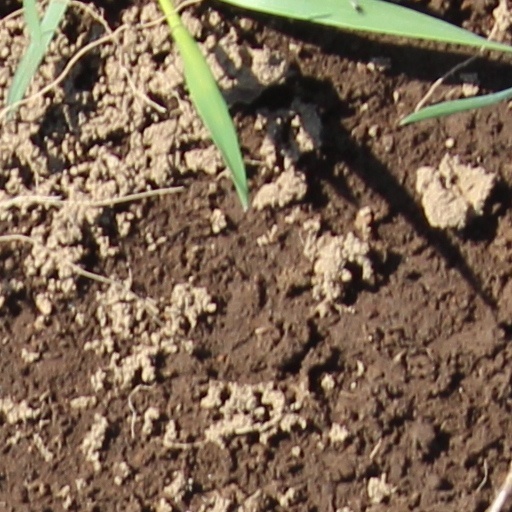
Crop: wheat